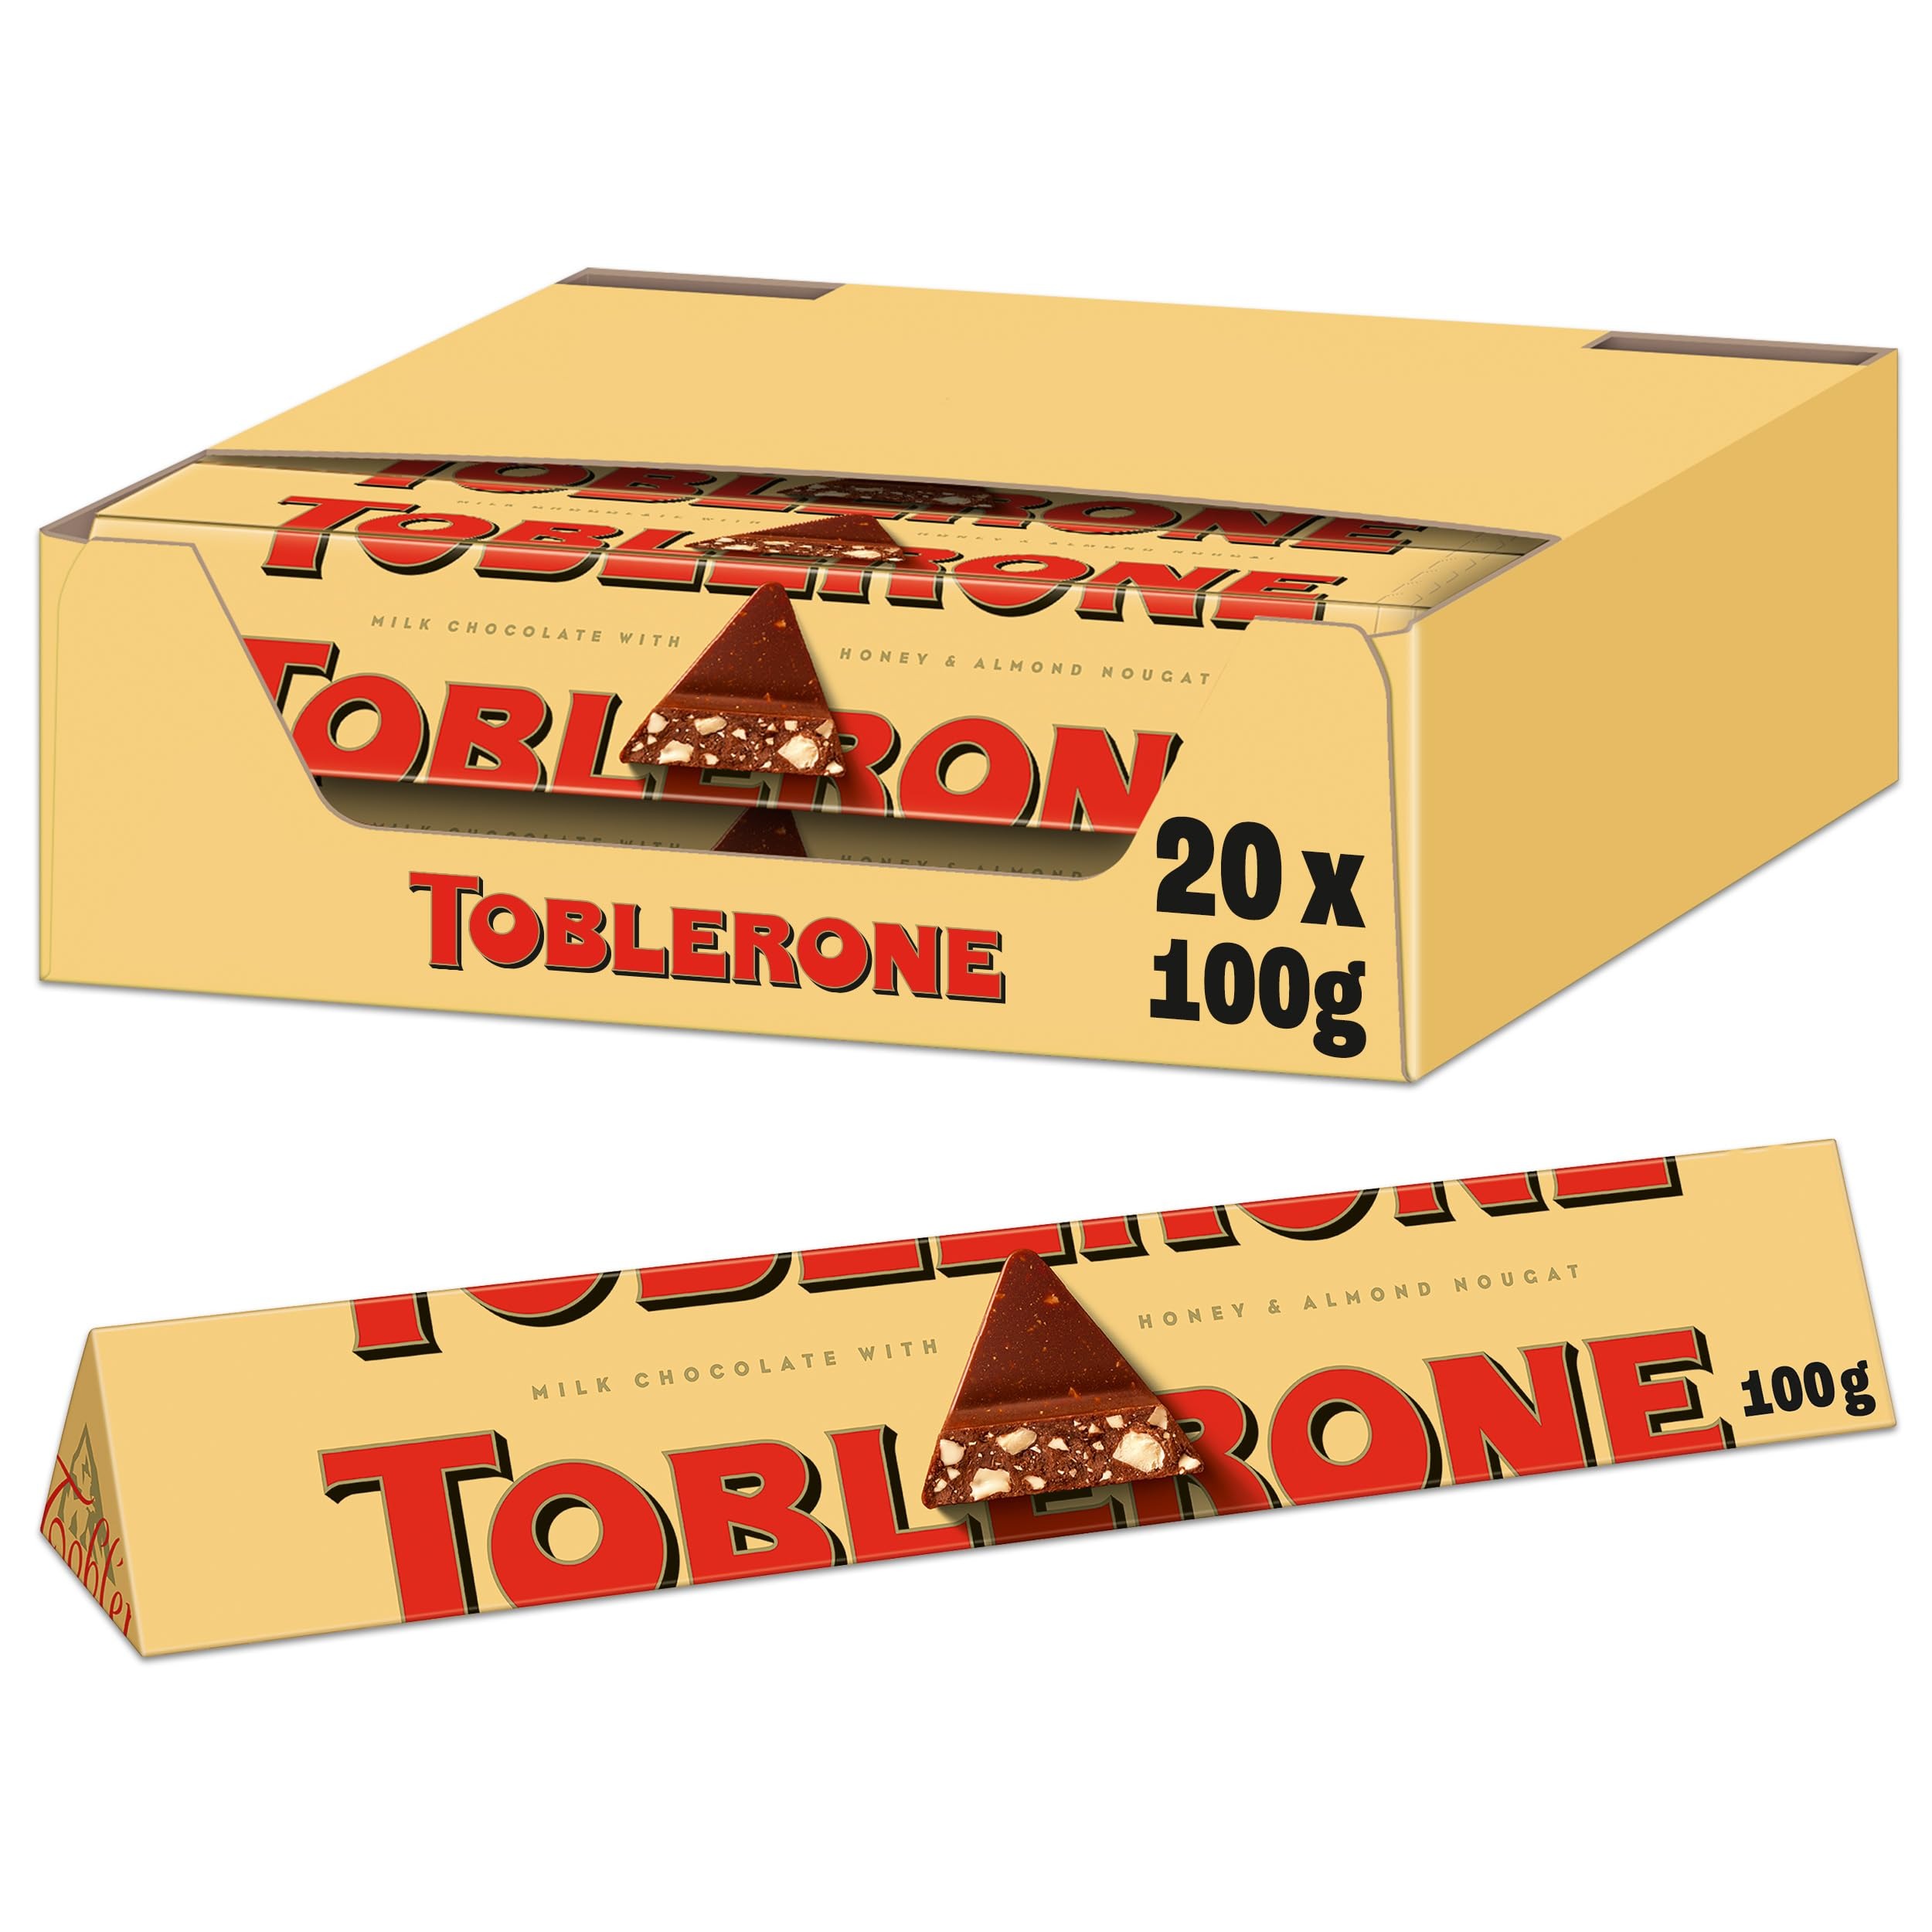
Item Name: Toblerone Milk Chocolate 100 g (Pack of 20)
Value: 70.0
Unit: Ounce

Price: 26.97